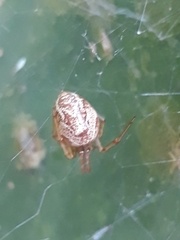
Species: Parasteatoda_tepidariorum